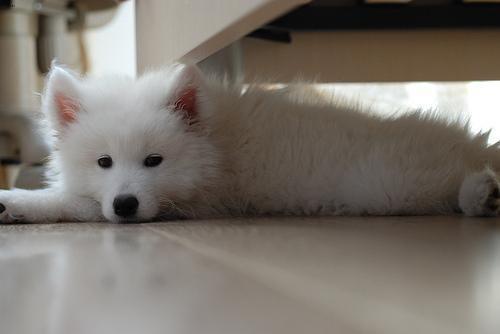
samoyed